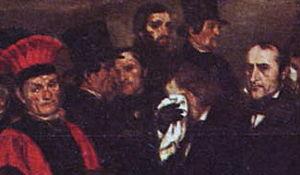
Gustave Courbet (français, 1819-1877): Un Enterrement à Ornans (1850), détail, Paris, Musée d'Orsay. Le personnage central, qui serait un ancien gendarme devenu prêteur sur gages tenant un mouchoir à la main, a été identifié quelquefois comme la femme du défunt, ce qui est surprenant comte tenu de son aspect masculin, son costume, le fait d'apparaître dans le groupe des hommes et, aussi, que toutes les femmes couvrent sa tête.
Un mouchoir est un morceau de tissu ou de papier, principalement utilisé pour l'hygiène et la commodité corporelle, notamment pour se moucher.